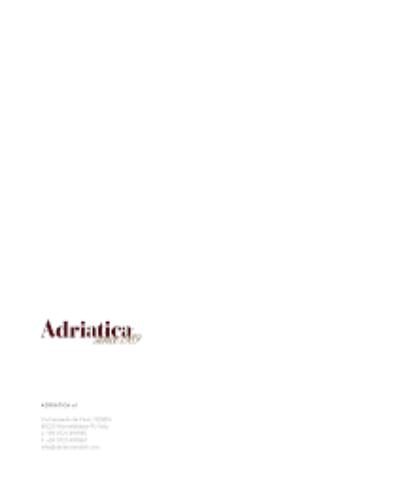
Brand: Adriatica
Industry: Clothes